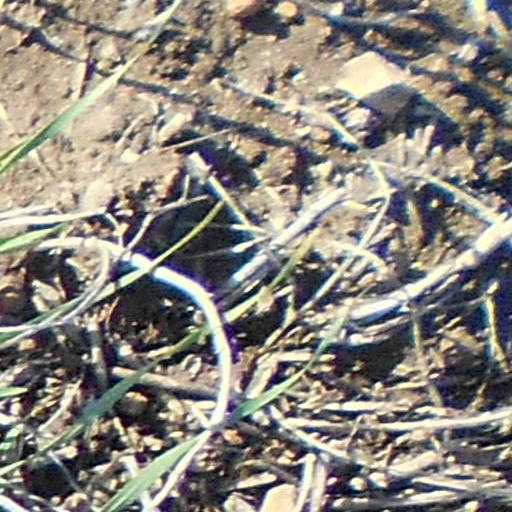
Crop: wheat